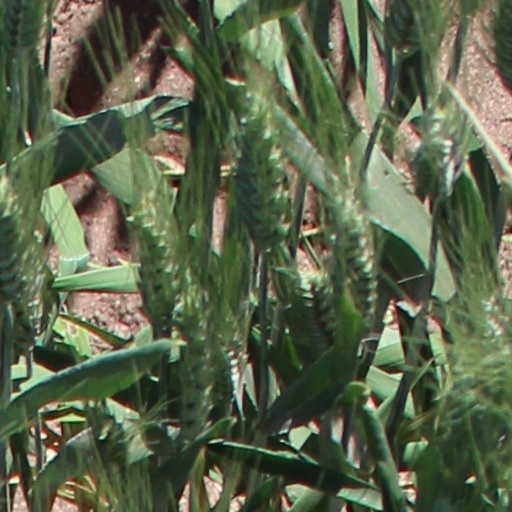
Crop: wheat